Stixxay

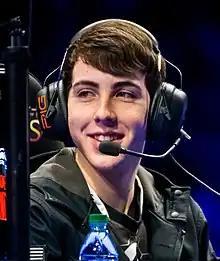
Hayes in 2016

Trevor Hayes, better known as Stixxay, is an American professional "League of Legends" player for Golden Guardians. Stixxay started his League of Legends professional career as the starting ADC for CLG's Challenger NA team CLG Black and substitute ADC for Misfits. In the 2015 Spring Challenger Series, CLG Black and Stixxay finished 2–8. In November 2015 he was elevated to the main team, replacing Peter "Doublelift" Peng as bot laner. In January 2022 he stepped down as a player and transferred to a coaching role at Golden Guardians.